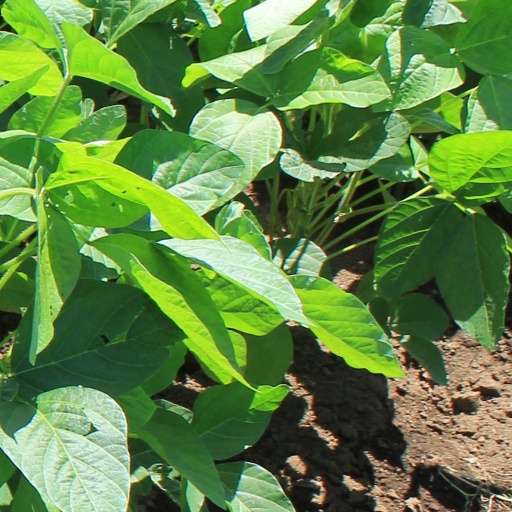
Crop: soybean